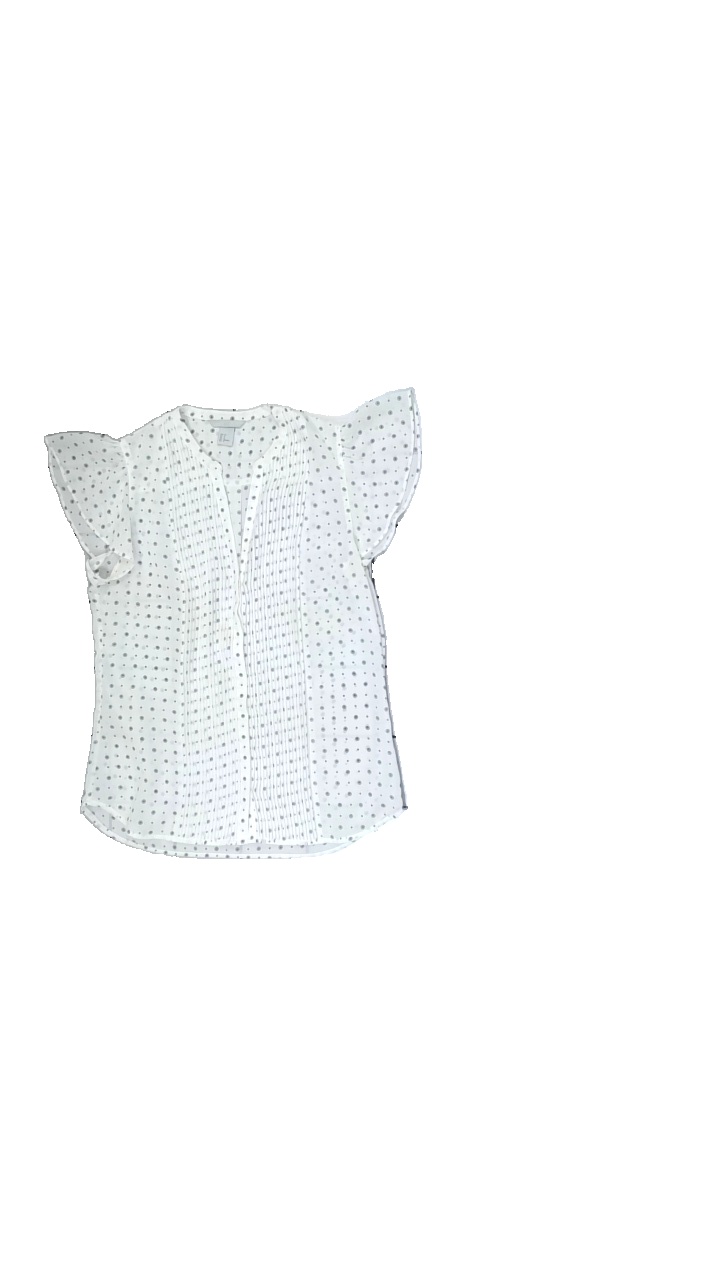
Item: Blouse (Ladies)
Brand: H&m
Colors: White, Black
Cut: Regular, V-collar
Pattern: Dots
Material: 100%polyester
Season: Spring
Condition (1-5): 2
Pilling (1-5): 5
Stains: Major
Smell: Minor
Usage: Export
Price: <50